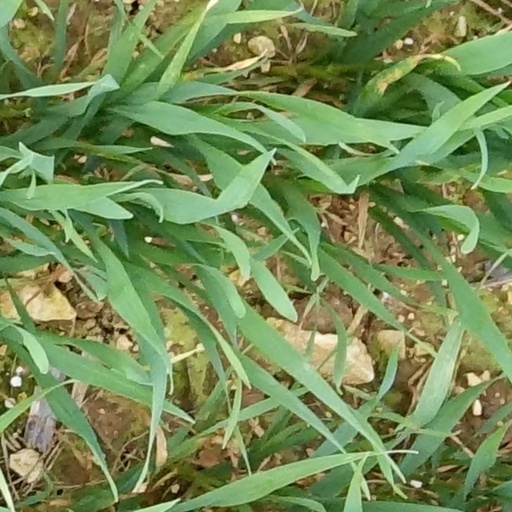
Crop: wheat